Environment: real
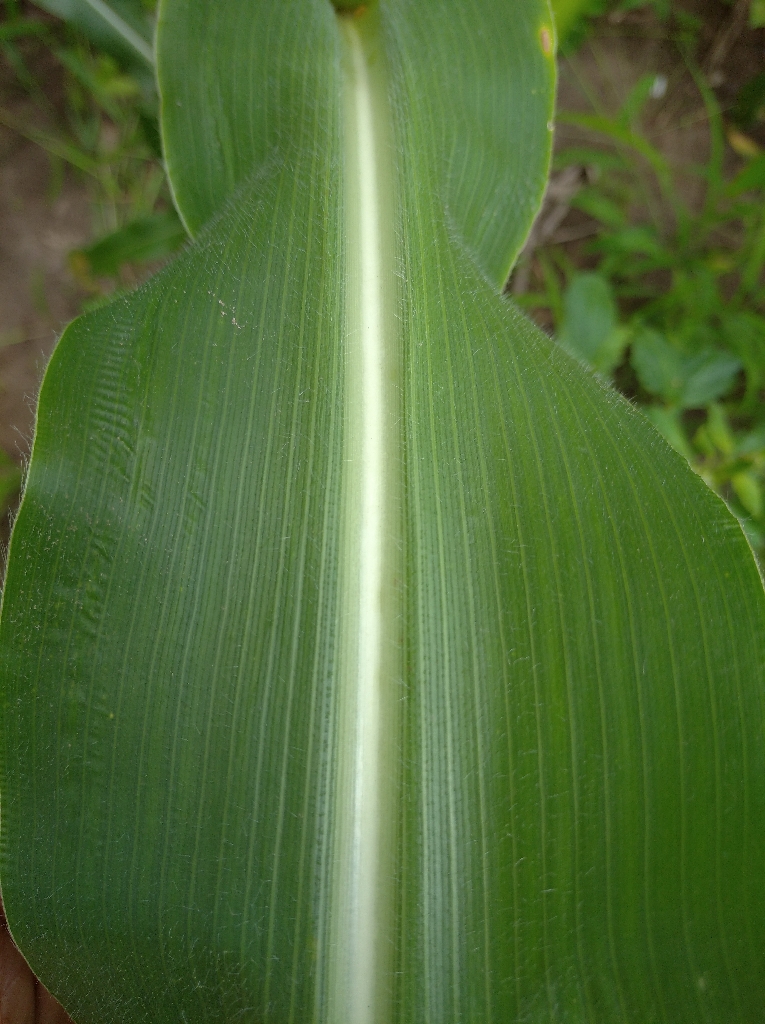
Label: healthy